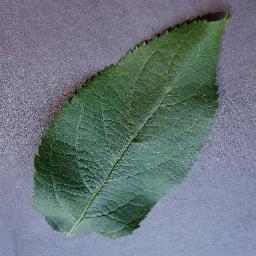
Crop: apple
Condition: healthy